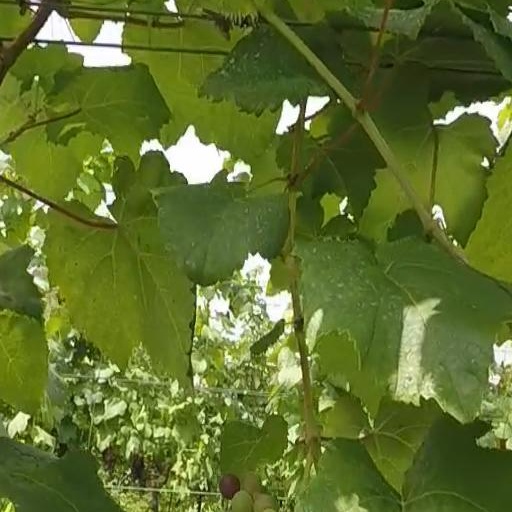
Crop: grape